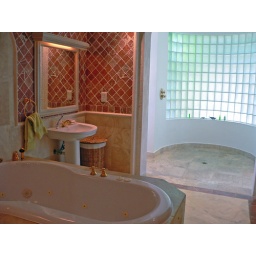
Huge Master bath, with glass brick wall shower room with shower in ceiling.